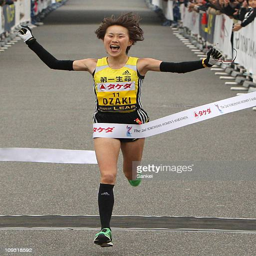
olympic athlete crosses the finish line to win an event